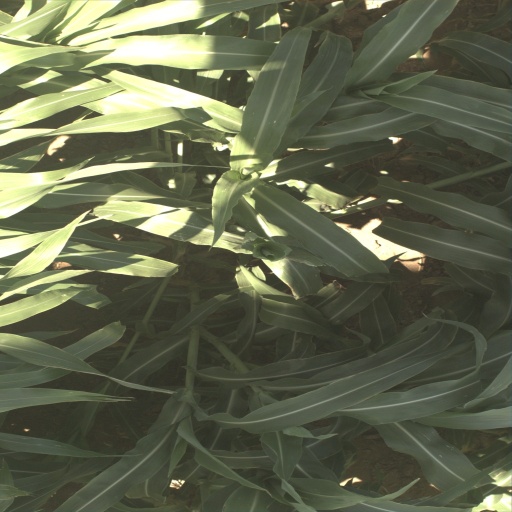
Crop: sorghum